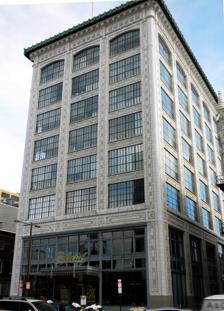
Building: Packard Motor Corporation Building
Country: United States of America
Year built: 1911
Historic office building in Pennsylvania, United States United States historic place Packard Motor Car Company Building U.S. National Register of Historic Places U.S. Historic district Contributing property (February 2010) Show map of Philadelphia Show map of Pennsylvania Show map of the United States Location 319 N. Broad Street Philadelphia, Pennsylvania Coordinates 39°57′31″N 75°9′45″W / 39.95861°N 75.16250°W / 39.95861; -75.16250 Built 1910–1911 Architect Albert Kahn Architectural style Chicago, skyscraper NRHP reference No. 80003616 Added to NRHP February 8, 1980 The Packard Motor Car Company Building , also known as the Press Building, is an historic, American office building that is located at 319 North Broad Street between Pearl and Wood Streets in the Callowhill neighborhood of Philadelphia , Pennsylvania . A contributing property to the Callowhill Industrial Historic District , it was added to the National Register of Historic Places in 1980. History and architectural features Built between 1910 and 1911, this historic structure was designed by Albert Kahn of the noted Detroit architectural firm of Kahn & Wilby. It is a nine-story, steel-framed, reinforced concrete building; its construction involved one of the first uses of that material in a commercial building. Clad in terra cotta and featuring an ornamented canopy and a prominent overhanging roof, the building housed a showroom and new car inventory space for the Packard Motor Car Company . The showroom was remodeled in 1927 by Philip Tyre. In November 1928, the building became the headquarters of the Philadelphia Record newspaper, which it remained until the Record folded during a 1947 strike. The building was added to the National Register of Historic Places in 1980. It is a contributing property to the Callowhill Industrial Historic District . The building was renovated into apartments in 1986 by Bower Lewis Thrower and John Milner Associates. Gallery The building's canopy See also Philadelphia portal Packard Motor Car Dealership (Buffalo, New York) Packard Motor Car Dealership (Dayton, Ohio) References Notes